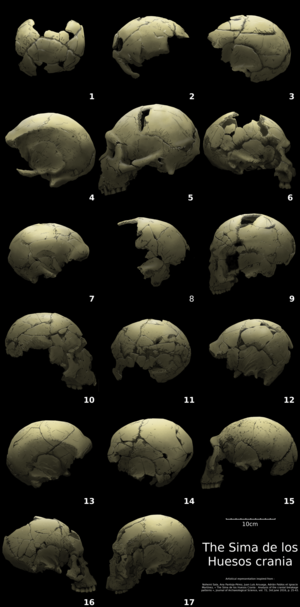
La Sima de los Huesos signifie en espagnol « gouffre aux ossements » et désigne un aven qui contient un gisement paléolithique âgé de 430 000 ans. Sa richesse en fossiles en fait la source d'information principale de la paléoanthropologie de cette période en Europe. La cavité est constituée d'une chambre au fond d'un puits de 14 mètres et a été creusée par une ancienne rivière souterraine dans la Cueva Mayor de la sierra d'Atapuerca en Espagne, massif classé au patrimoine mondial.